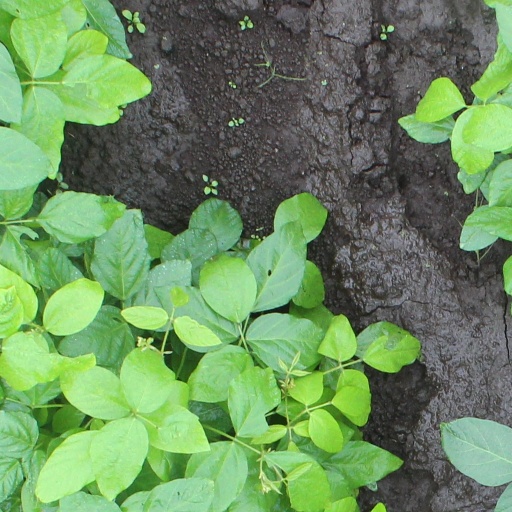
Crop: soybean